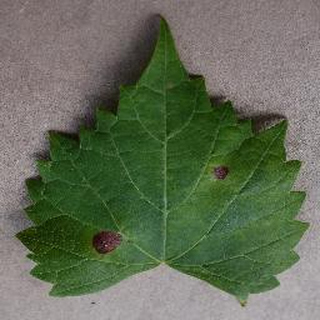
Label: grape_black_rot